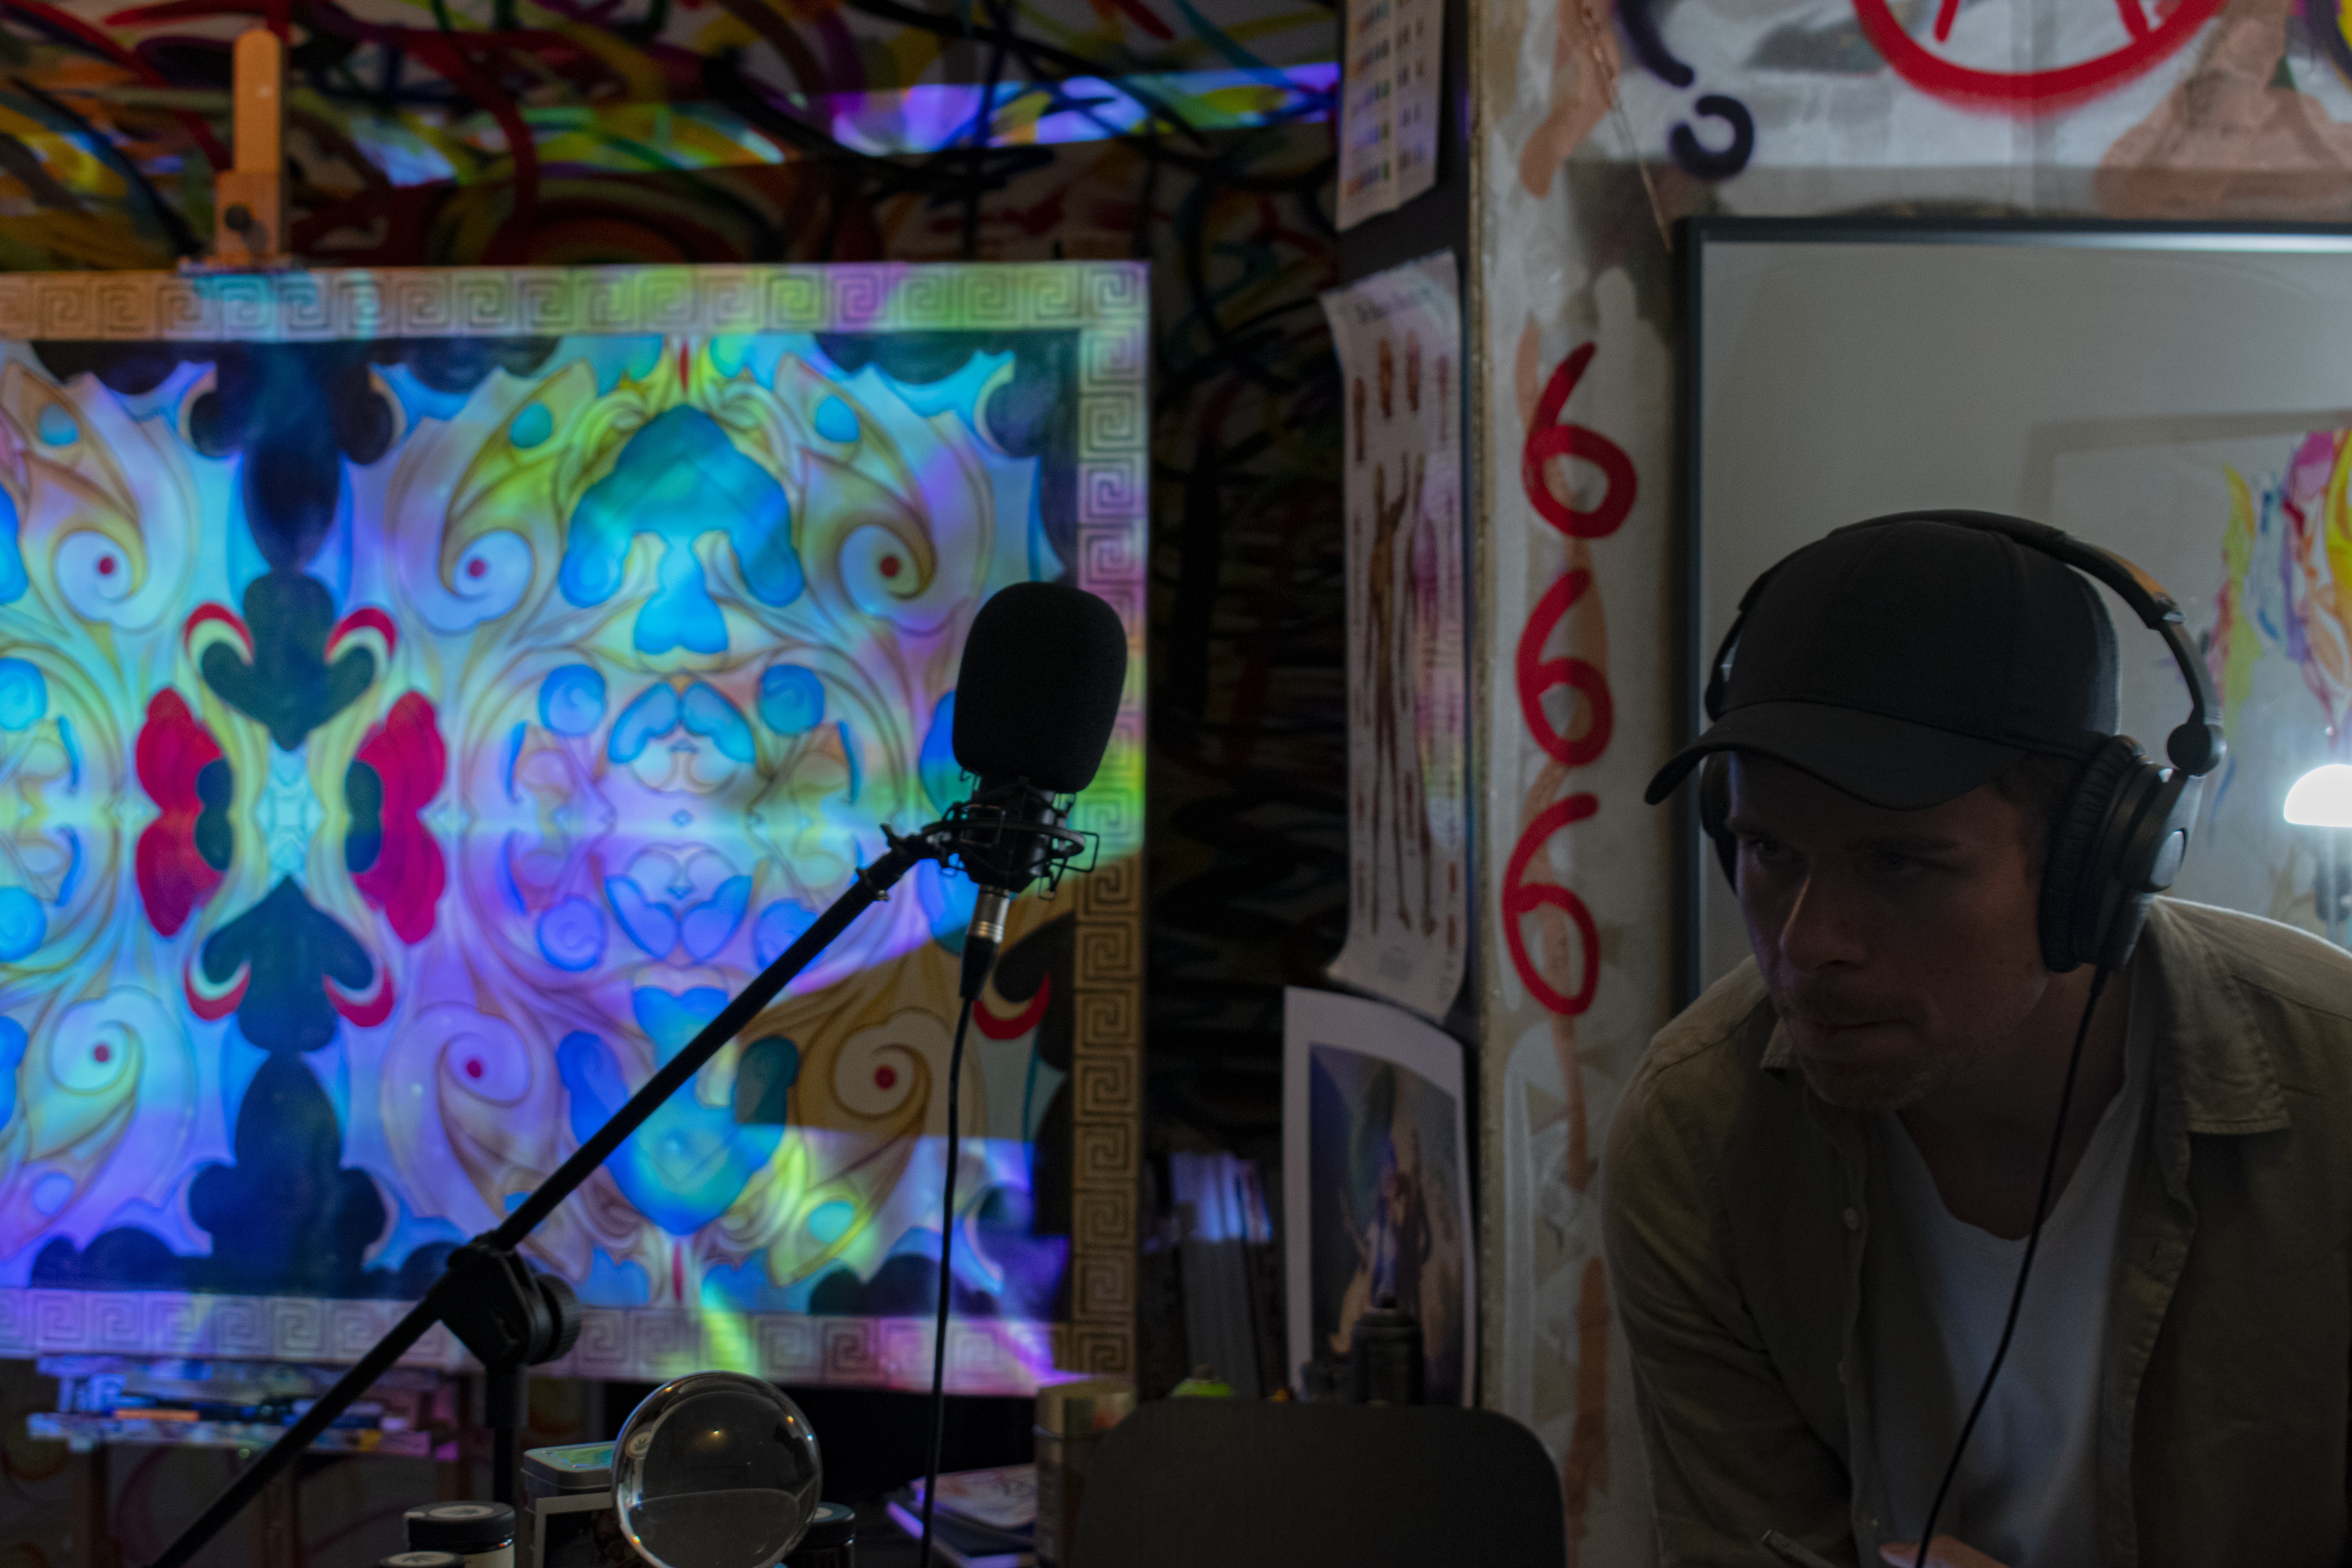
Brecht, Corbeel, illustration, art, work, photography, outside, inside, light, composition, national, nature, color, colour, design, popular, tree, france, belgium, germany, italy, brussels, Brecht Corbeel, decoration, props, concept art, photobashing, reference, blog, people, panda, visual arts, artist, psychedelic art, fun, modern art, glass, graphics